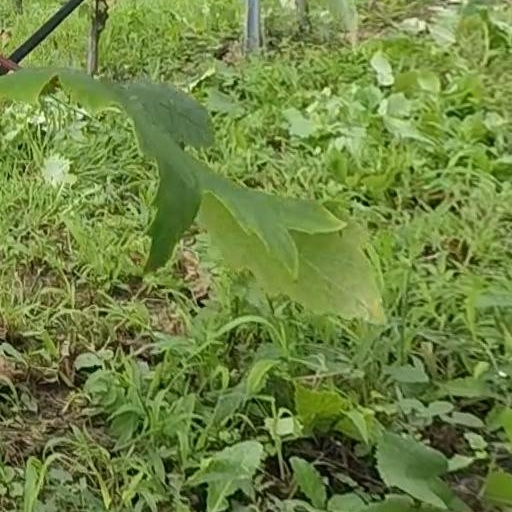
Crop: grape